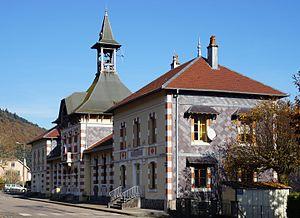
La mairie de Servance.
Cet article recense les monuments historiques de la Haute-Saône, en France, pour la partie sud-est du département.
La liste des édifices labellisés « Patrimoine du XXᵉ siècle » de la Haute-Saône recense de manière exhaustive les édifices disposant du label officiel français « Patrimoine du XXᵉ siècle » situés dans le département français due la Haute-Saône. Chacun de ces édifices est accompagné de sa notice sur la base Mérimée et de sa date de labellisation
Servance est une ancienne commune française, située dans le département de la Haute-Saône en région Bourgogne-Franche-Comté. Le village a donné son nom au ballon éponyme.